Harrison Afful

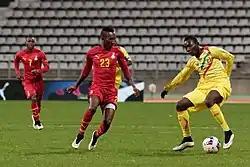
Afful has won three medals from Africa Cup of Nations tournaments.

Afful bounced back in 2018 with two goals and six assists from 35 total appearances. In one three-game span in July and August, he provided an assist in each match and helped Columbus claim three consecutive victories. Afful tallied the third-most shots on the team, behind only Gyasi Zardes and Pedro Santos but tallied just two goals: against San Jose Earthquakes in April and New York City FC in September. He added an assist in the knockout round of the 2018 MLS Cup Playoffs, helping Columbus to advance on penalties over D.C. United.